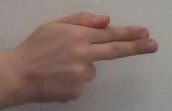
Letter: ghain